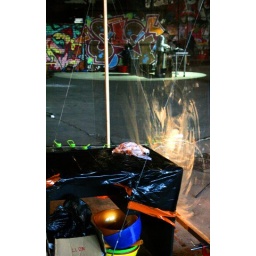
life in a glass house